The Dragon and the Wolf

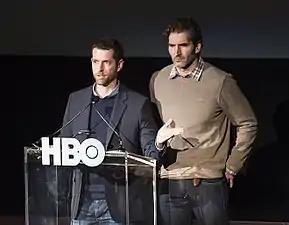
The episode was written by series co-creators David Benioff and D. B. Weiss.

"The Dragon and the Wolf" was written by the series' co-creators David Benioff and D. B. Weiss. In the "Inside the Episode" featurette published by HBO following the airing of the episode, they described the meeting at the dragon pit as one of the most challenging scenes in the episode to write, as they felt it was important to give each character their due. Weiss described the many different interactions between various characters as "deceptively difficult", and the necessity for the actors to be "playing off the person they're supposed to be playing off of" for the scene to be properly translated during the filming process.